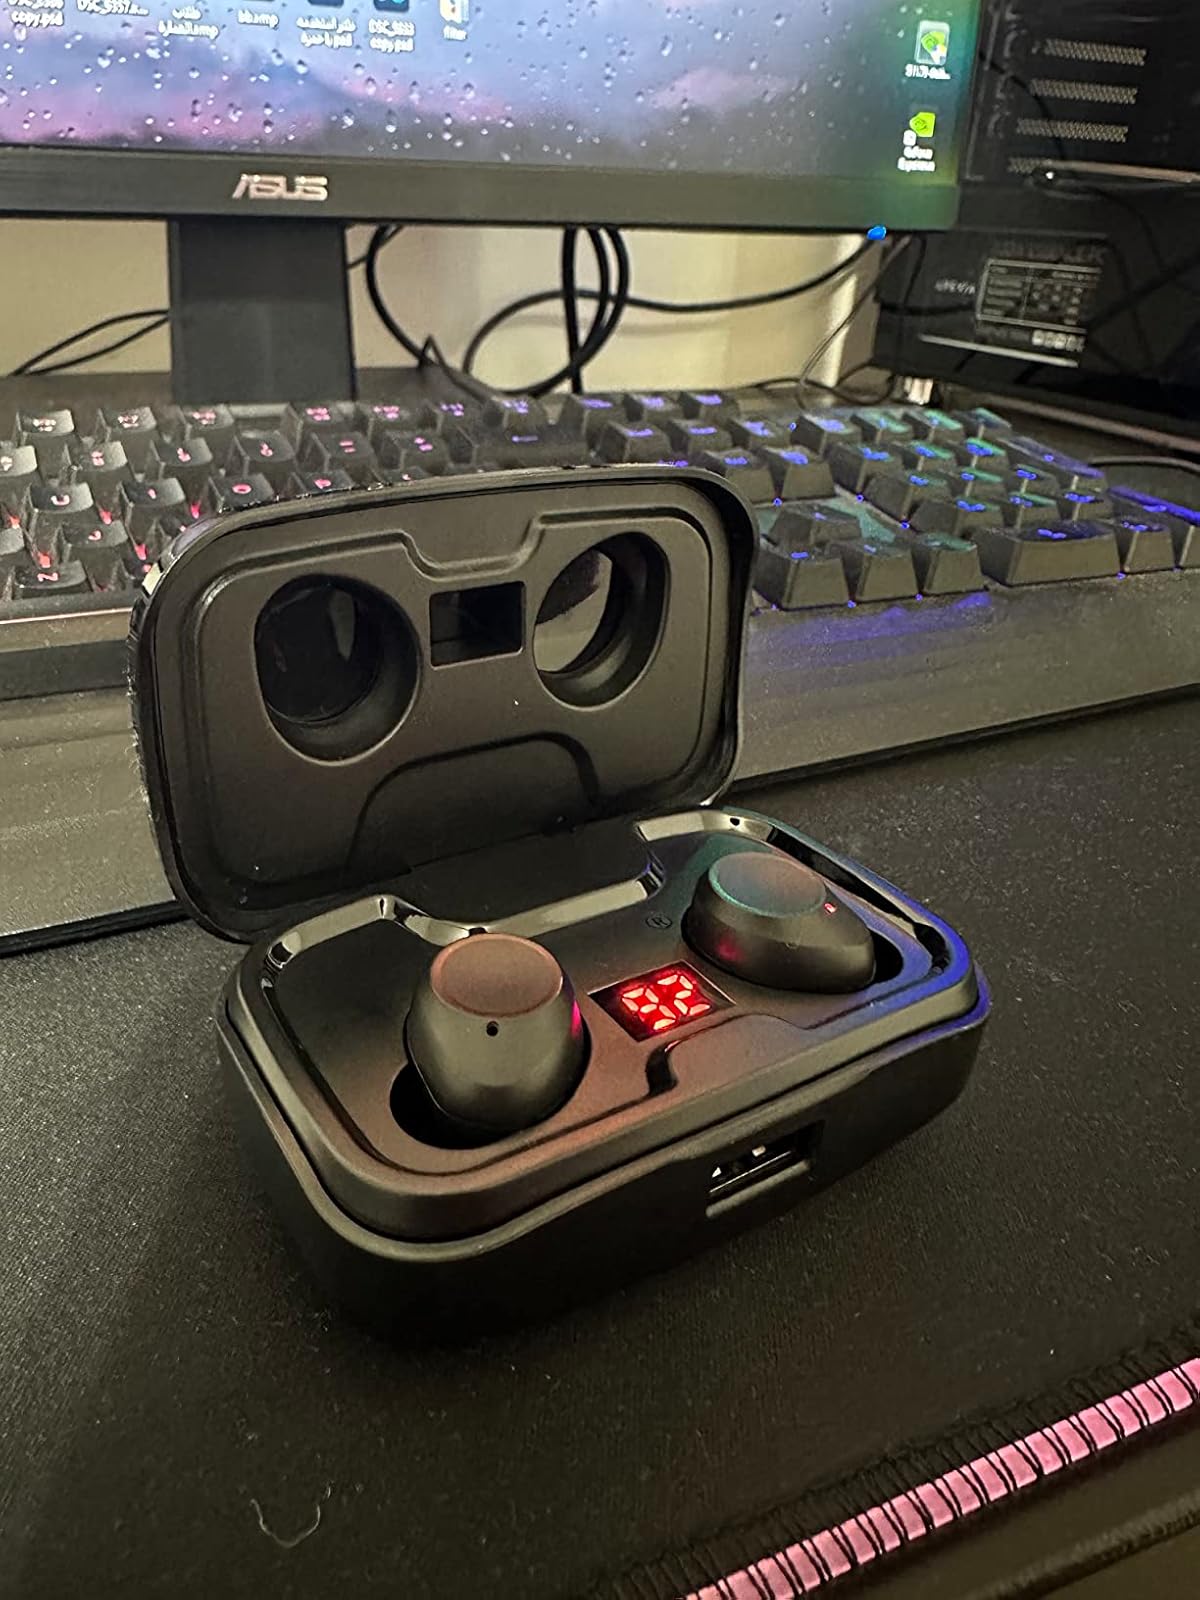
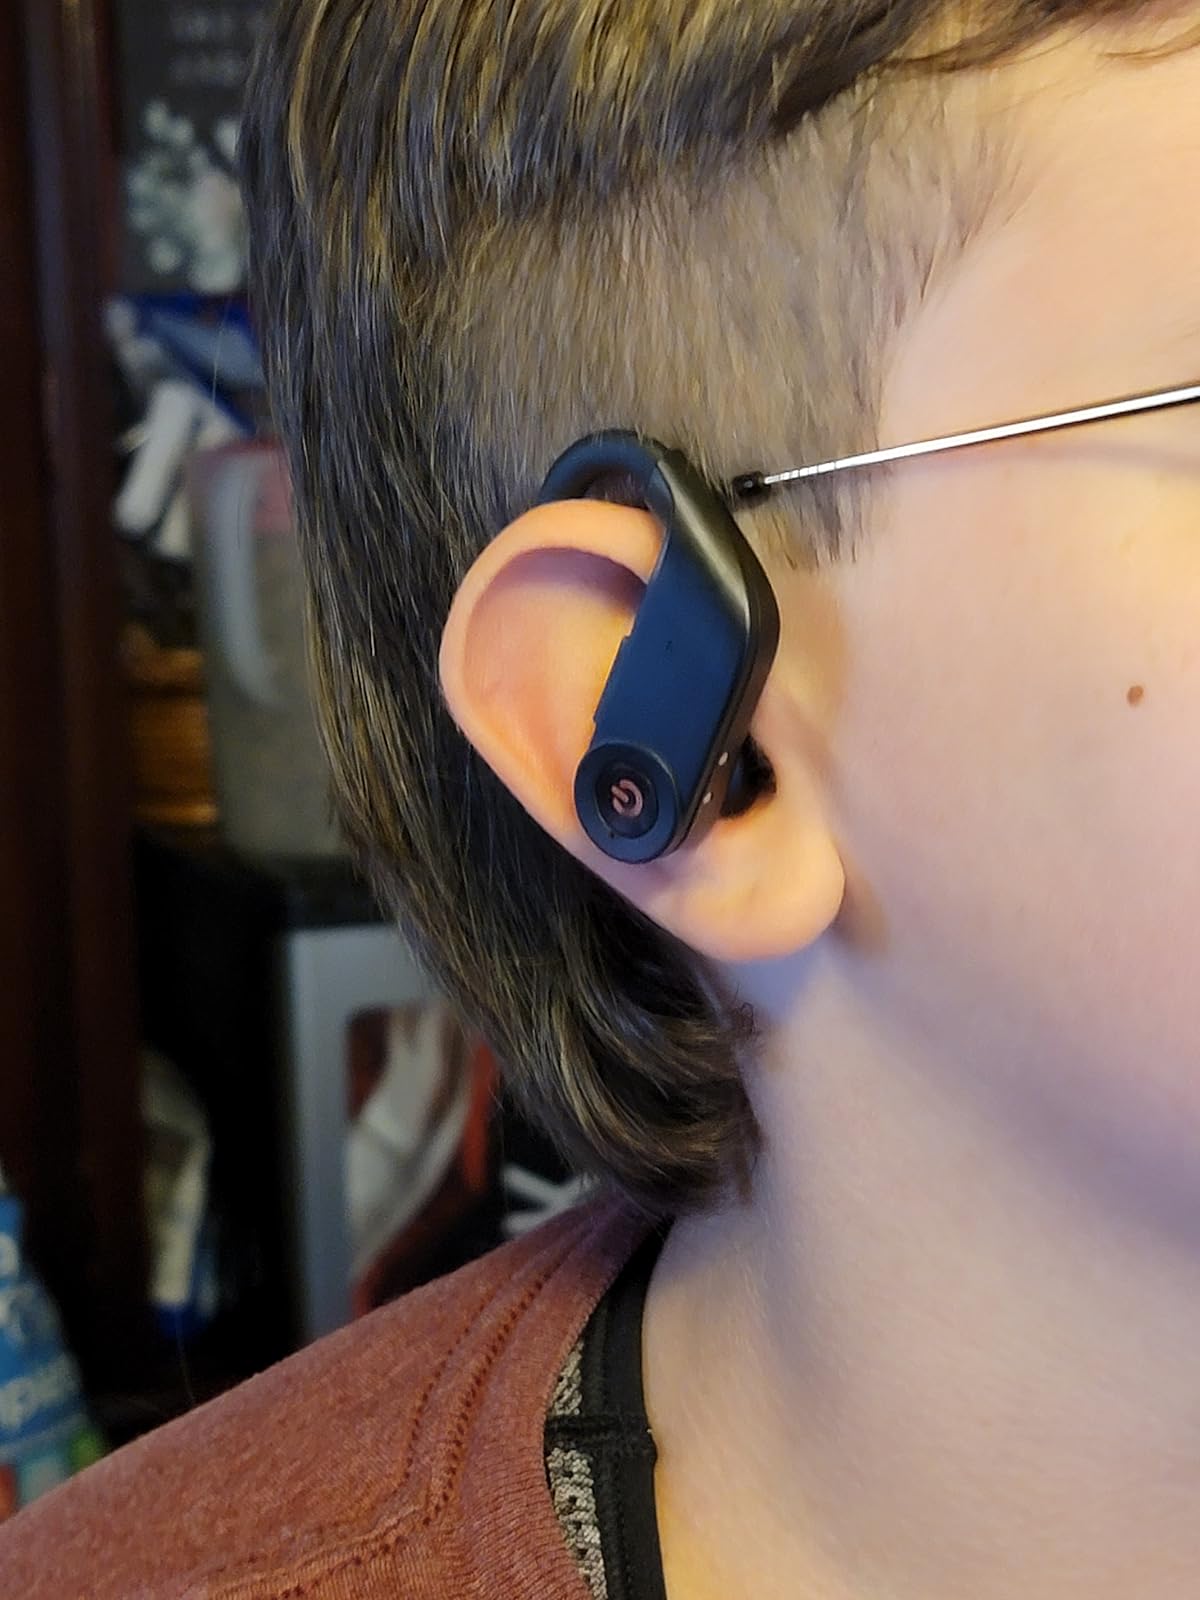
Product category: earbuds
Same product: no